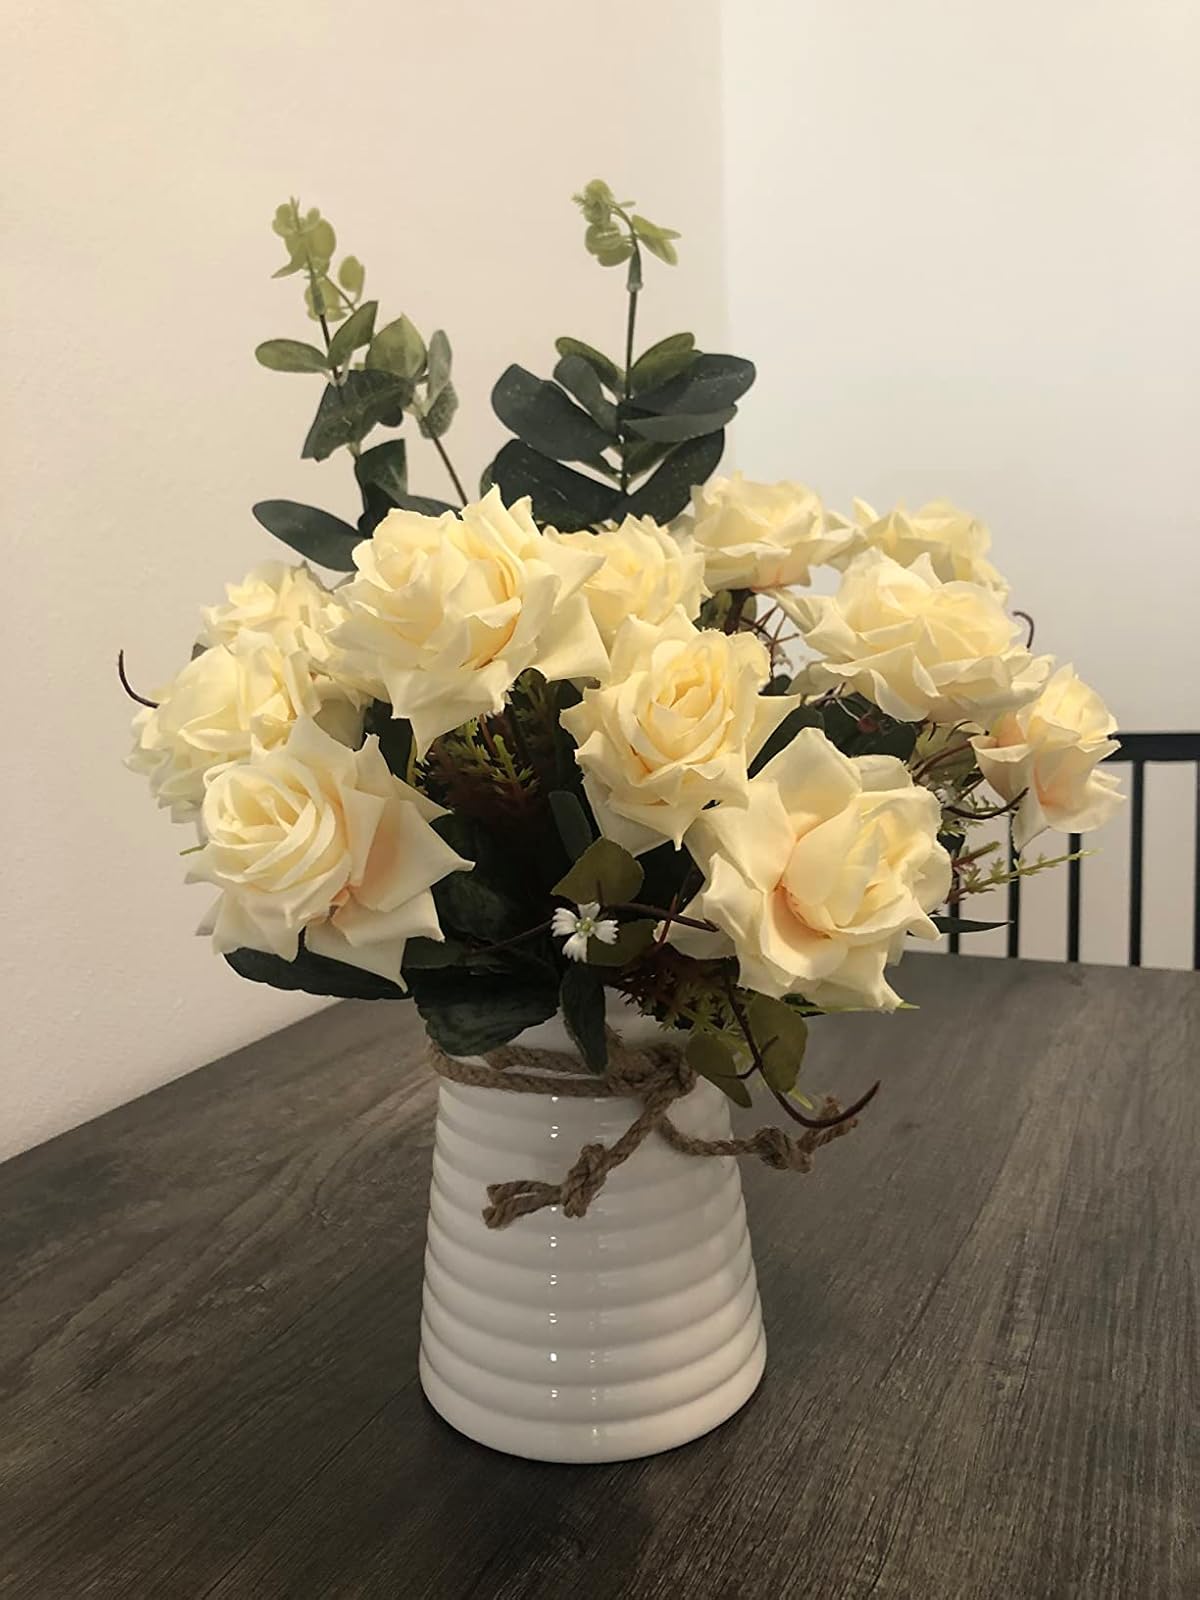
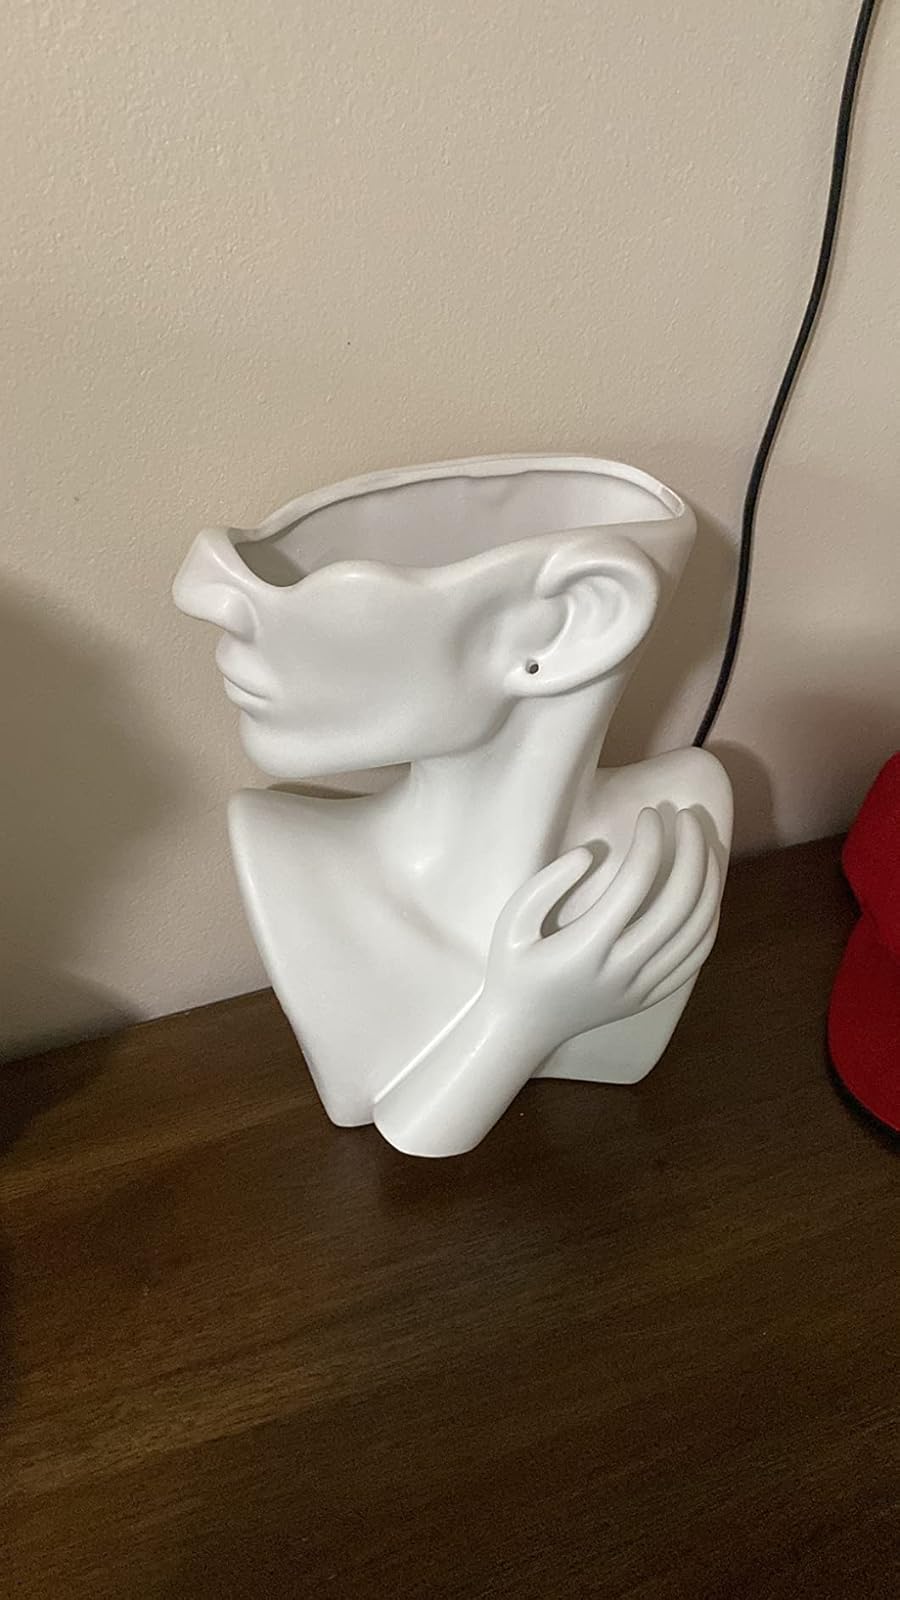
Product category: vase
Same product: no